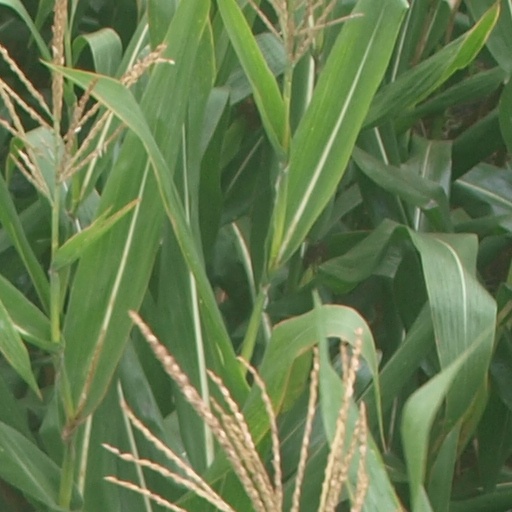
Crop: maize; corn